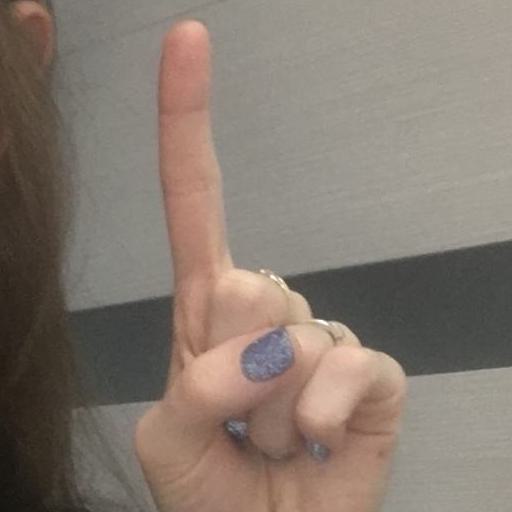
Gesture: one